Bokhoven Castle

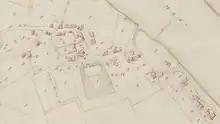
Bokhoven on an 1832 map

The Count of Immerzeel and his wife then left to live at Loon op Zand Castle . Their son Ferdinand Albert Hyacinthe of Immerzeel was lord from 1677 till 1696 and died childless. His retarded brother Charles succeed him in 1697. In 1702 Count Charles van Immerzeel resided in the castle with his servants, horses and whole train. This was probably due to the French troops getting too close to his castle in Loon op Zand, where he normally lived. He died in 1741.